List of C4 plants

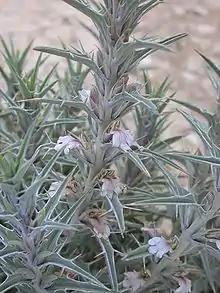
"Blepharis attenuata" (Acanthaceae) grows in deserts.

In botany, carbon fixation is one of three known methods of photosynthesis used by plants. plants increase their photosynthetic efficiency by reducing or suppressing photorespiration, which mainly occurs under low atmospheric concentration, high light, high temperature, drought, and salinity. There are roughly 8,100 known species, which belong to at least 61 distinct evolutionary lineages in 19 families (as per APG IV classification) of flowering plants. Among these are important crops such as maize, sorghum and sugarcane, but also weeds and invasive plants. Although only 3% of flowering plant species use carbon fixation, they account for 23% of global primary production. The repeated, convergent evolution from ancestors has spurred hopes to bio-engineer the pathway into crops such as rice.